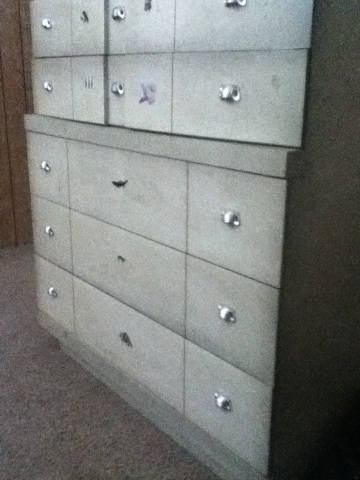Question: Jim has a collection of 120 medals.
Answer: unanswerable